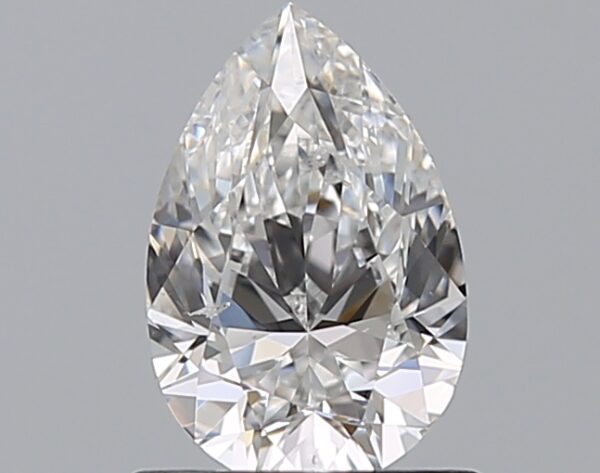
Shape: pear
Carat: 0.7
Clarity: SI1
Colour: E
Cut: EX
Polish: EX
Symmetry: VG
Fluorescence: N
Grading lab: GIA
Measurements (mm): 7.49 x 4.92 x 3.11